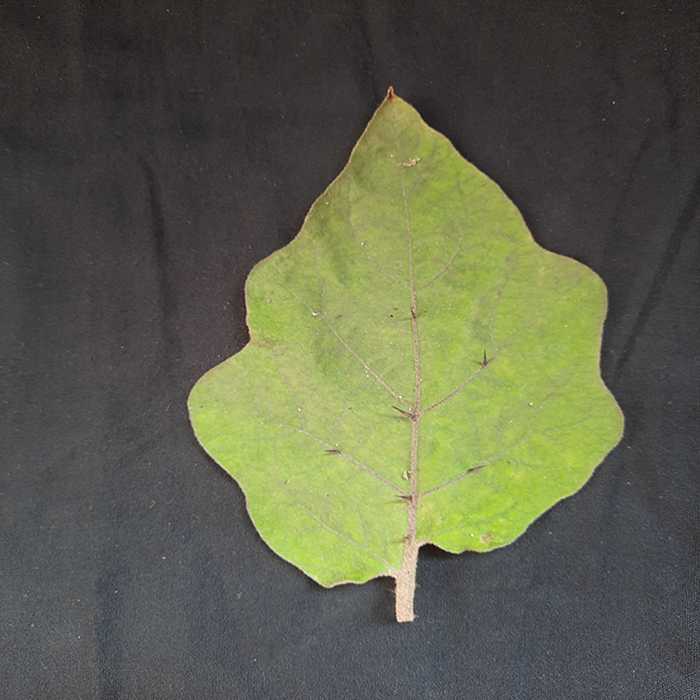
Plant: Eggplant
Label: Eggplant fresh leaf